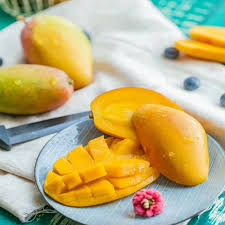
Label: Mango